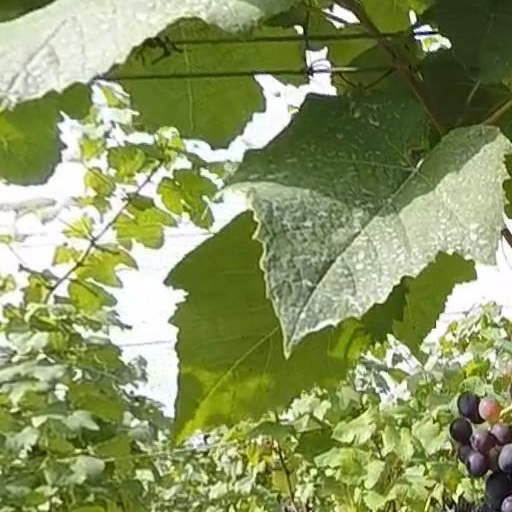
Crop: grape